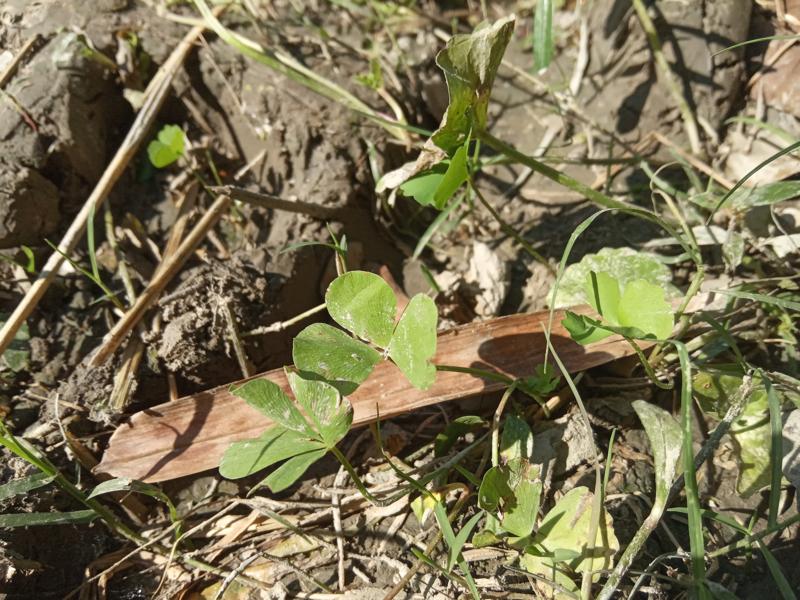
Weed species: Marsilea minuta